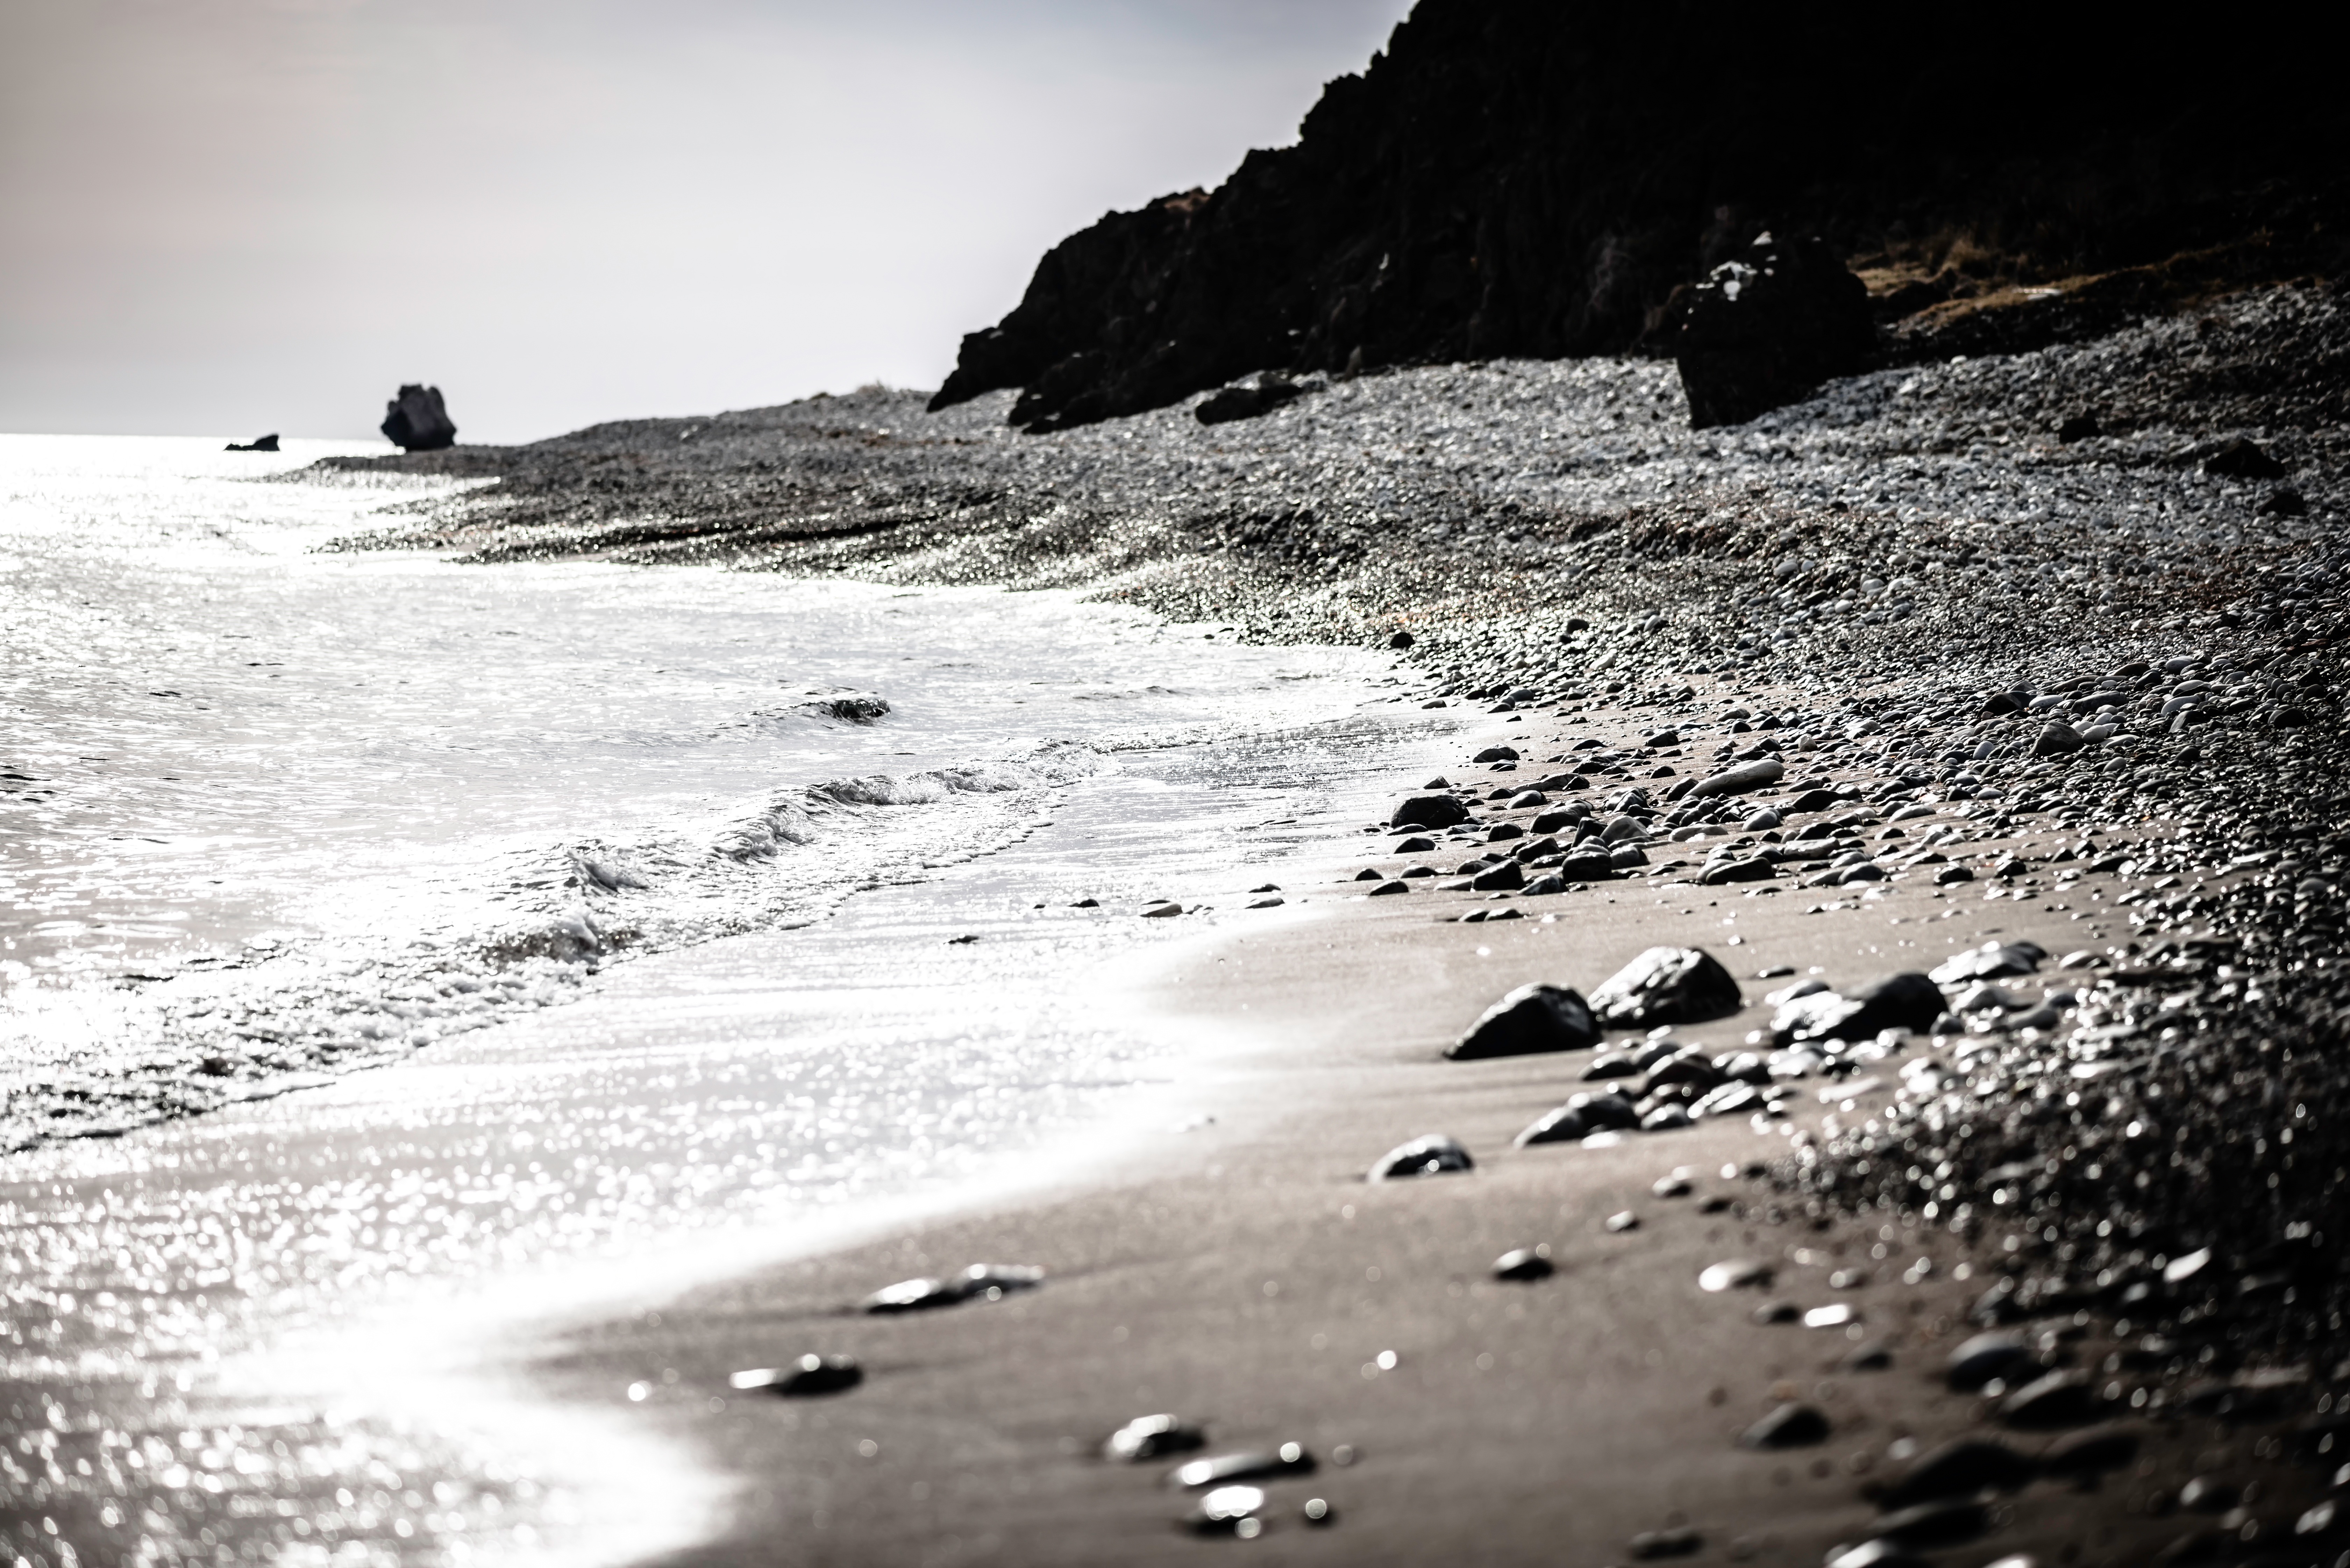
beach, landscape, sea, coast, water, nature, outdoor, sand, rock, ocean, black and white, sun, sunrise, sunset, white, sunlight, shore, wave, dawn, sandstone, stone, dark, coastline, shoreline, seaside, dusk, reflection, mediterranean, splash, pebble, seascape, black, material, body of water, bw, gravel, detail, sea shore, monochromatic, monochrome photography, wind wave